Slavonia

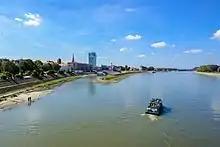
River Drava in Osijek

On 29 October 1918, the Croatian Sabor declared independence and decided to join the newly formed State of Slovenes, Croats and Serbs, which in turn entered into union with the Kingdom of Serbia on 4 December 1918 to form the Kingdom of Serbs, Croats, and Slovenes. The Treaty of Trianon was signed in 1920, at the end of World War I, between the Allies of World War I and Hungary as one of the successor states to Austria-Hungary. The treaty established the southern border of Hungary along the Drava and Mura rivers, except in Baranya, where only the northern part of the county was kept by Hungary. The territorial acquisition in Baranya was not made a part of Slavonia, even though adjacent to Osijek, because pre-1918 administrative divisions were disestablished by the new kingdom. The political situation in the new kingdom deteriorated, leading to the dictatorship of King Alexander in January 1929. The dictatorship formally ended in 1931 when the king imposed a more unitarian constitution transferring executive power to the king, and changed the name of the country to Yugoslavia. The Cvetković–Maček Agreement of August 1939 created the autonomous Banovina of Croatia incorporating Slavonia. Pursuant to the agreement, the Yugoslav government retained control of defence, internal security, foreign affairs, trade, and transport while other matters were left to the Croatian Sabor and a crown-appointed 'Ban'.